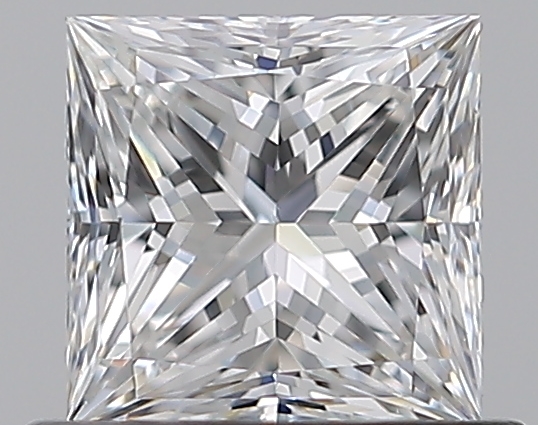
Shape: princess
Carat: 0.7
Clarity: VS1
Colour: E
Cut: EX
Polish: EX
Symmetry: EX
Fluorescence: N
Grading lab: GIA
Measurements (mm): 4.89 x 4.87 x 3.51